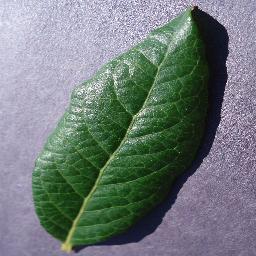
Label: Blueberry___healthy